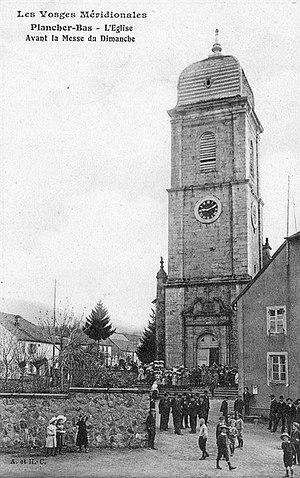
L'église de Plancher-Bas (Haute-Saône) avant la messe du dimanche.
Plancher-Bas est une commune française située dans le département de la Haute-Saône, en région Bourgogne-Franche-Comté. Elle fait partie de la communauté de communes Rahin et Chérimont. Le village se situe dans la région vallonnée du massif des Vosges.